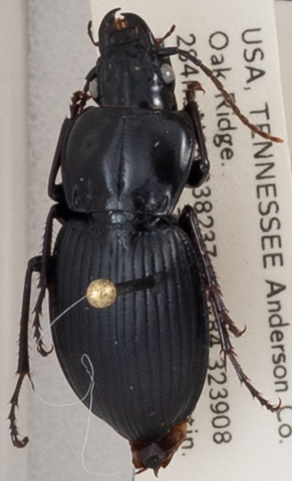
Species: Cyclotrachelus sigillatus
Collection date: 2018-09-27
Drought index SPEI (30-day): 1.69
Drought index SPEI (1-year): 0.63
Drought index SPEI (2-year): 0.54